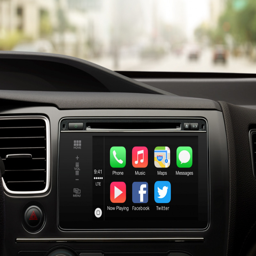
now you can get updates through your car because apparently that 's important .